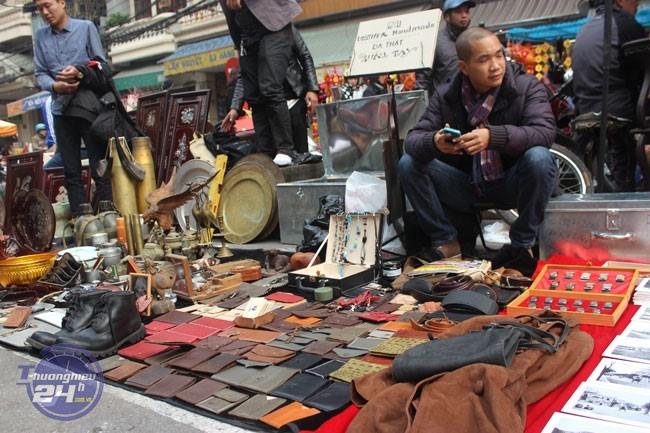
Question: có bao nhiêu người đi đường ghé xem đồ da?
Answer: không có ai ghé xem